Little Big

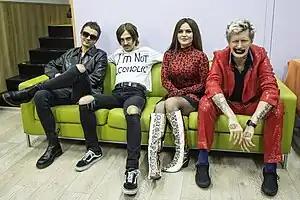
Little Big in 2019

Little Big is a Russian rave band founded in Saint Petersburg in 2013 and currently based in Los Angeles, California, following the Russian invasion of Ukraine. The band currently consists of Ilya "Ilich" Prusikin and Sonya Tayurskaya. Their first full-length album, "With Russia from Love", was released on 17 March 2014.